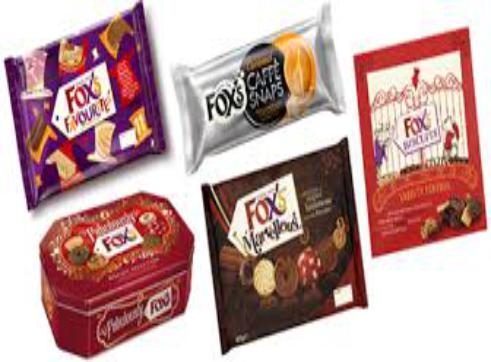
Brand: Fox's Biscuits
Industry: Food